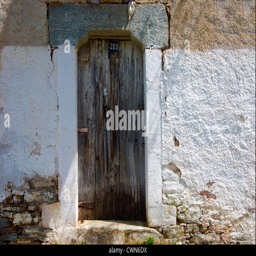
facade of an old stone cottage with weathered wooden door